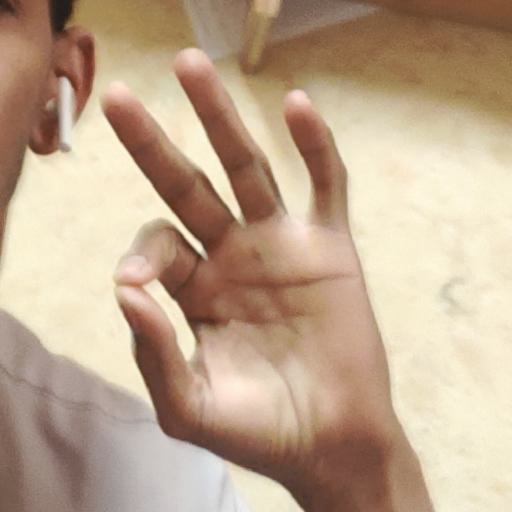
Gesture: ok